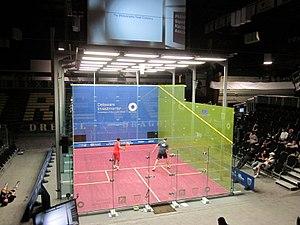
L'US Open est un tournoi de squash annuel, inscrit au PSA en tant que Super Series. Ce tournoi fut créé en 1954. En 1966, il fut combiné avec le Canadian Open et fut appelé alors le North American Open qui devint l'un des tournois les plus prestigieux du circuit. Enfin en 1985, l'US Open retrouva son nom d'origine en utilisant un format international.
L'US Open féminin 2011 est l'édition 2011 de l'US Open qui se déroule au Daskalakis Athletic Center à Philadelphie du 30 septembre au 6 octobre 2011. Laura Massaro gagne son 1ᵉʳ US Open, en battant Kasey Brown en finale.
L'US Open masculin 2011 est l'édition 2011 de l'US Open qui se déroule au Daskalakis Athletic Center à Philadelphie du 30 septembre au 6 octobre 2011. Amr Shabana gagne son deuxième US Open, en battant Nick Matthew en finale.